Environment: real
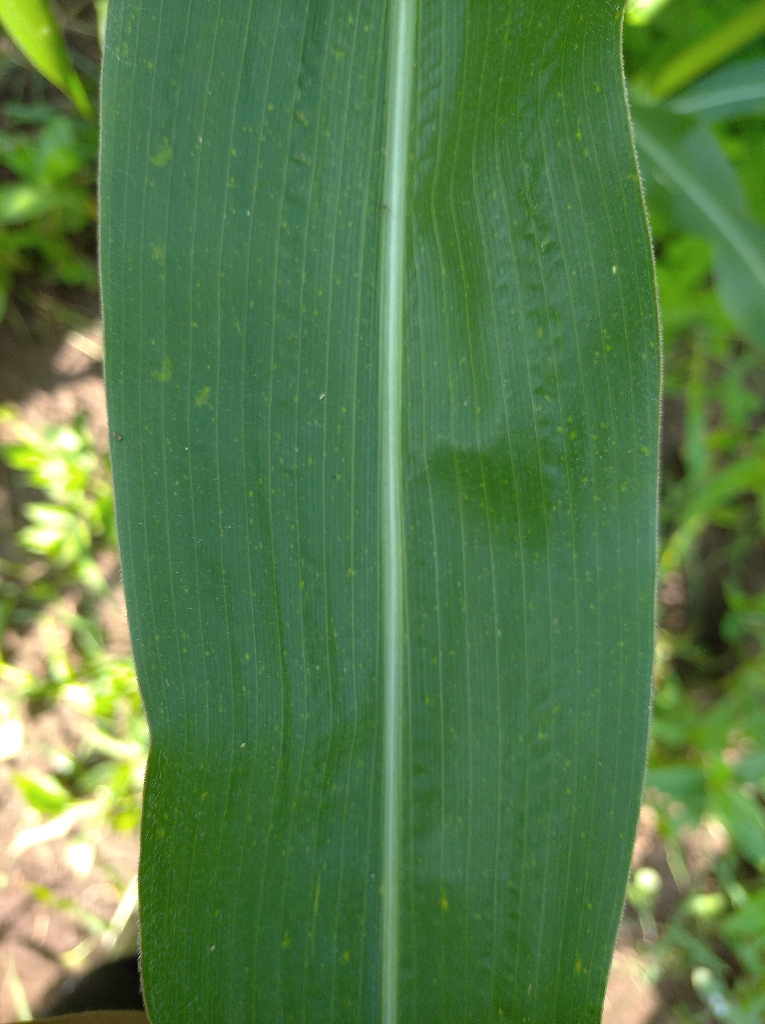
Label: healthy